Chiba Shrine

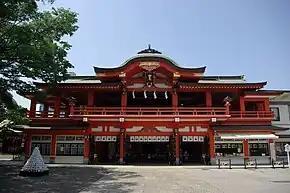
The current "haiden"

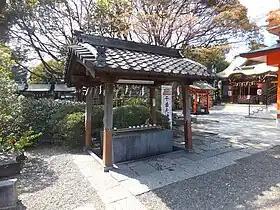
The shrine's "chōzuya"

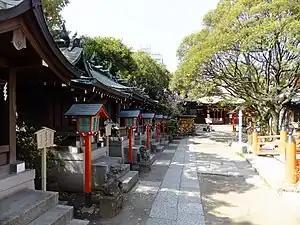
Auxiliary shrines ("massha") within the shrine compound

In addition to the above, historical records also refer to shrines to (清瀧大権現, the patron goddess of Daigo-ji in Fushimi-ku, Kyoto) and Marīcī (摩利支天 "Marishiten"), as well as a sanctuary dedicated to seven important personages related to the Chiba clan known as 'Sōdai-Shichisha Daimyōjin' (惣代七社大明神) within the temple complex.